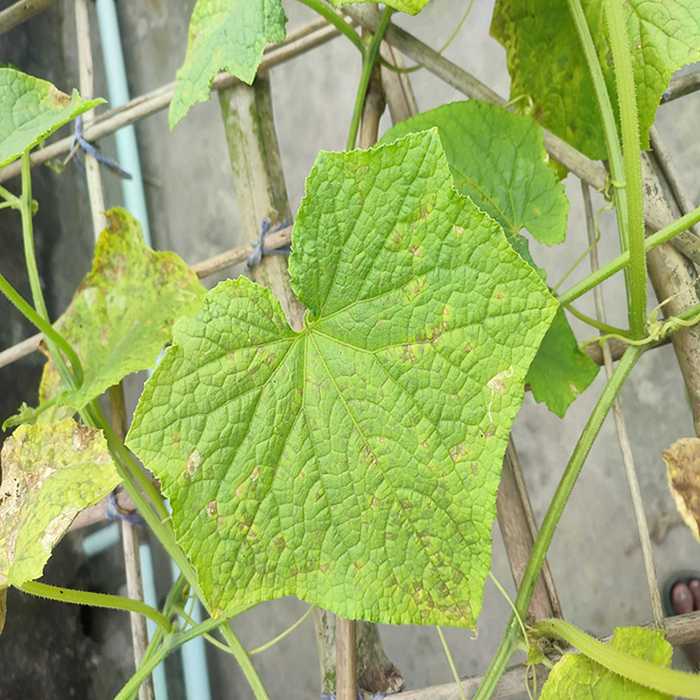
Plant: Cucumber
Label: Downy mildew